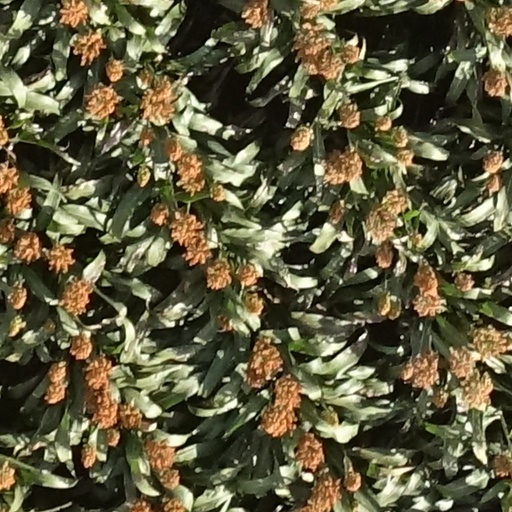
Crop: sorghum